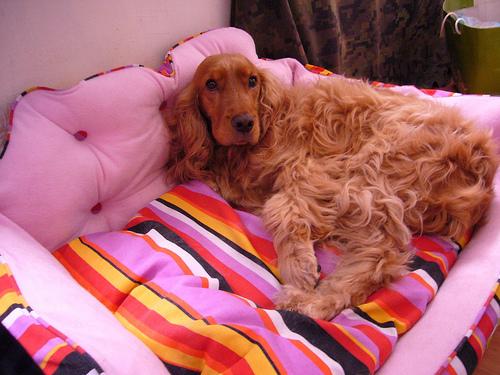
Breed: english cocker spaniel